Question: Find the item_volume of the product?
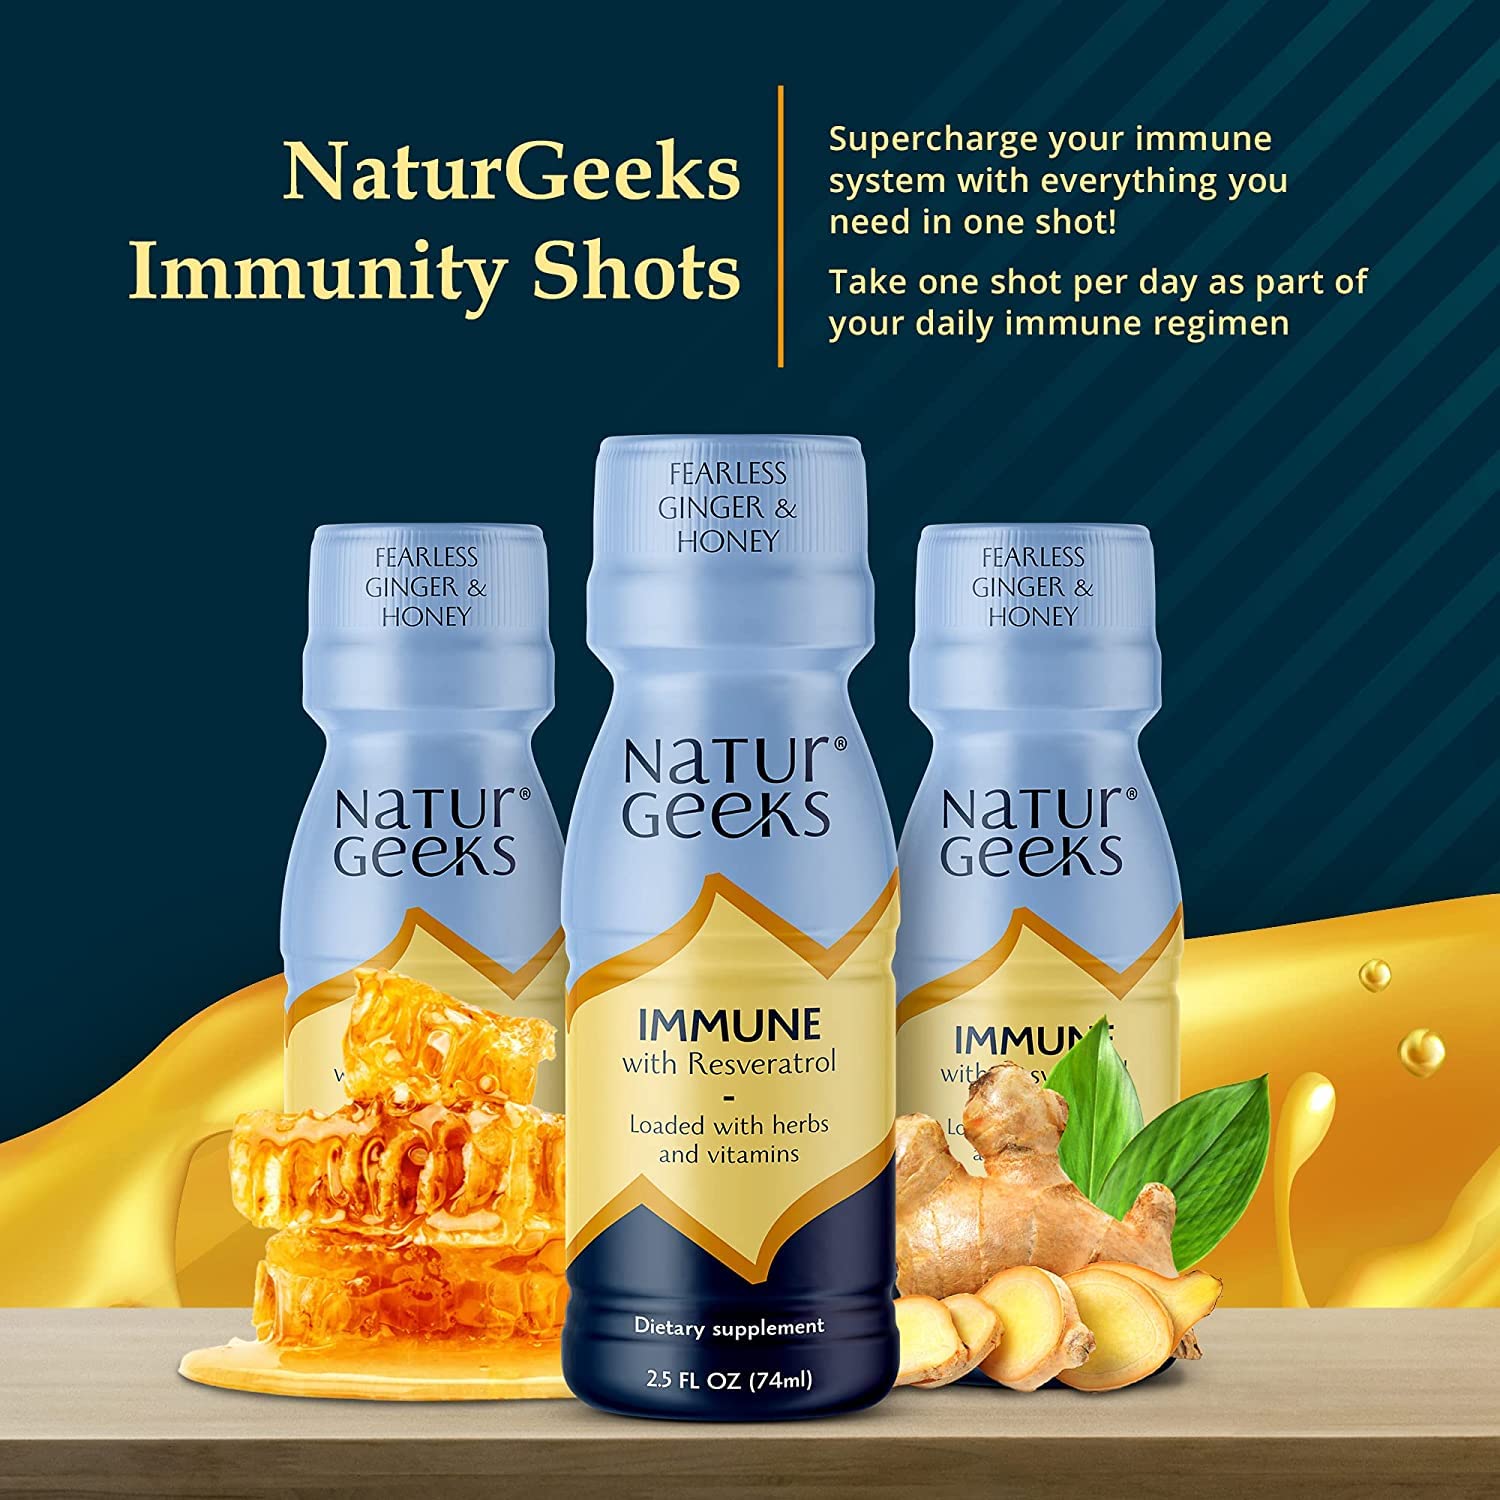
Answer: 2.5 fluid ounce